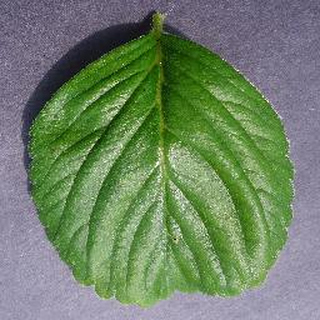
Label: healthy_strawberry